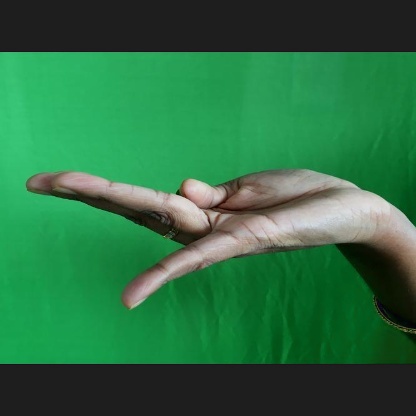
Mudra: Chaturam